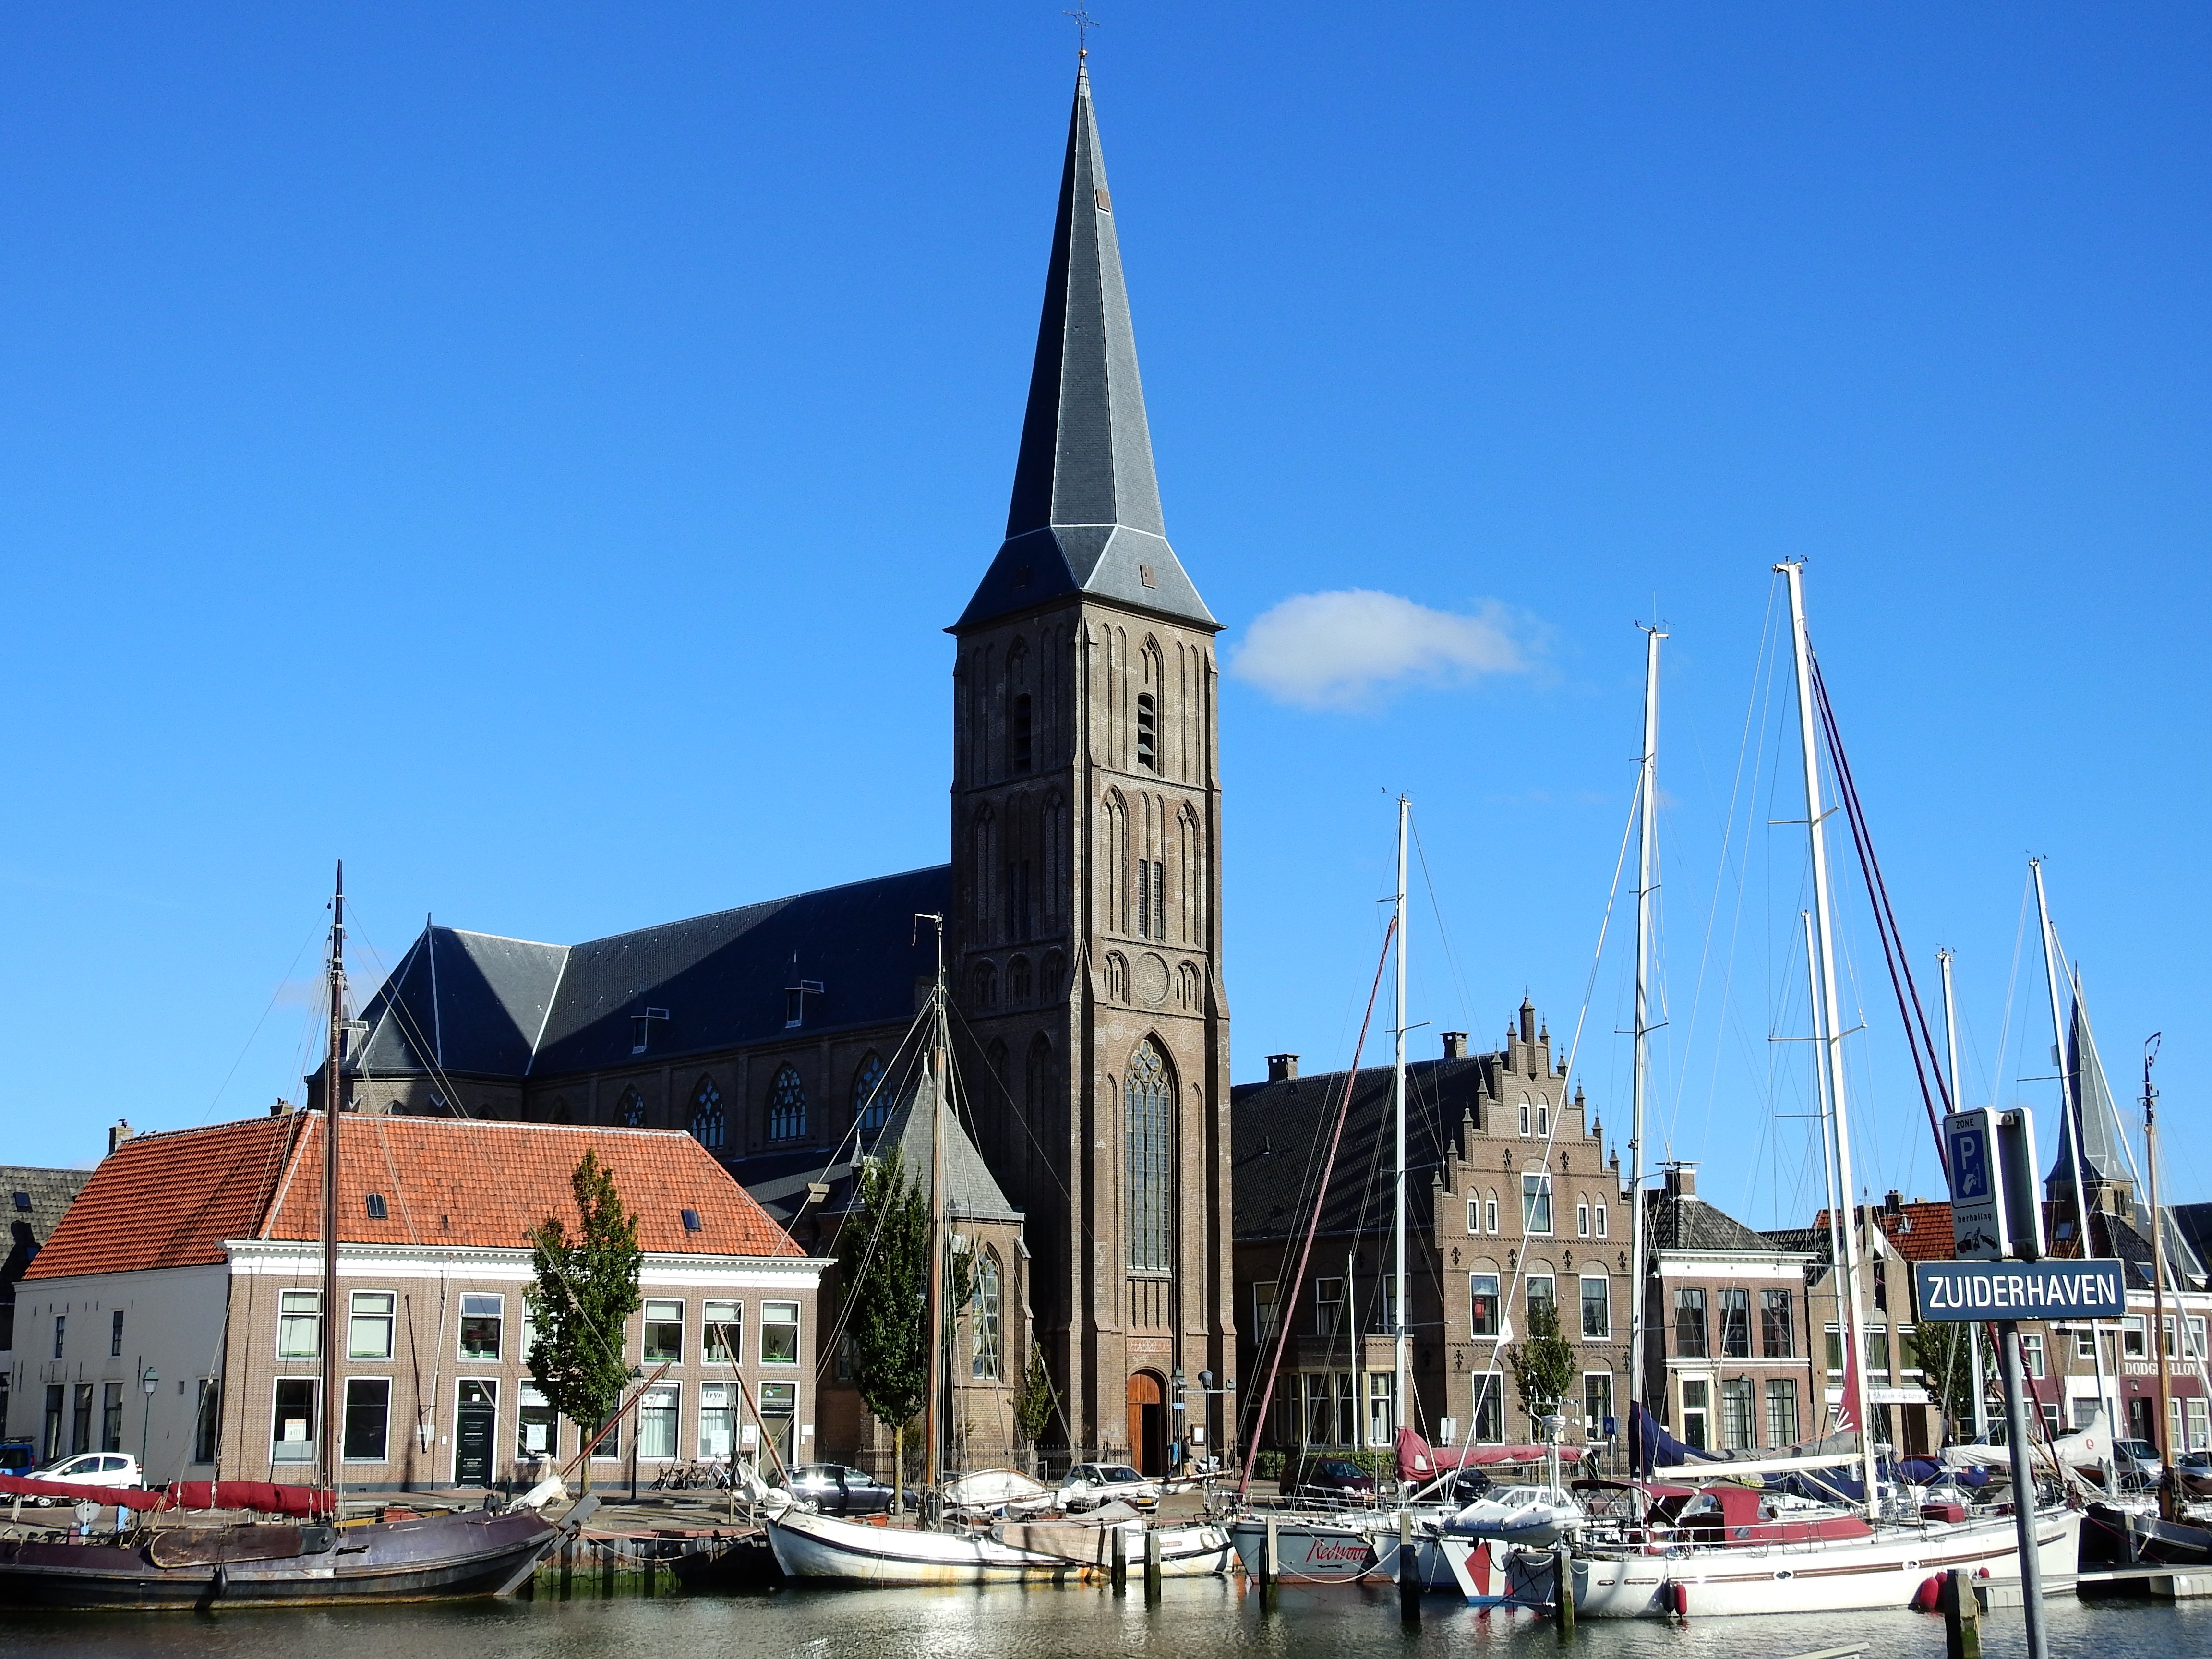
water, architecture, sky, lake, town, building, city, home, ship, cityscape, boot, vehicle, landmark, church, cathedral, waterway, place of worship, old town, holland, netherlands, spire, steeple, channel, sailing boat, north sea, more